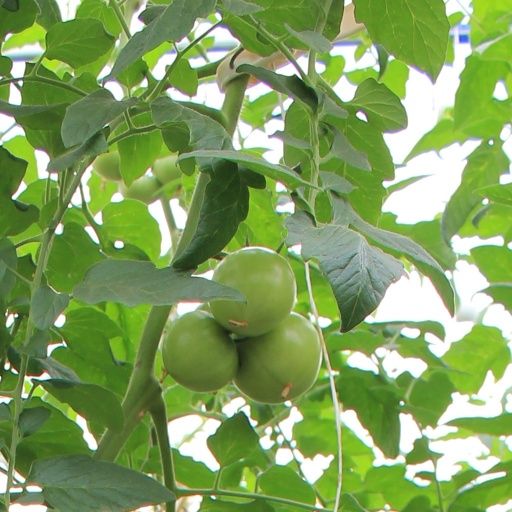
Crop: tomato